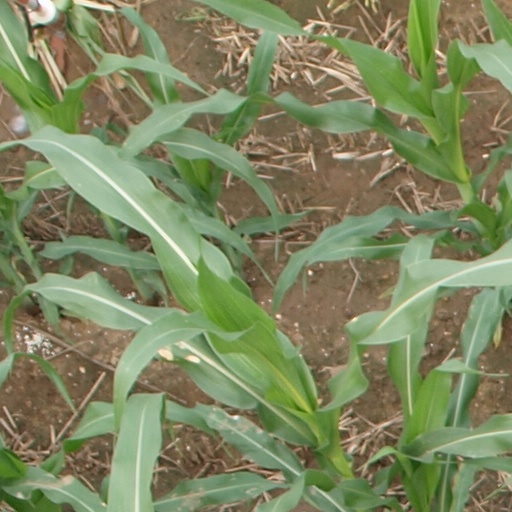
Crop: maize; corn